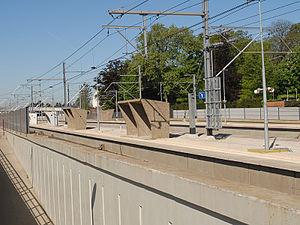
La gare de Cortenbergh est une gare ferroviaire belge de la ligne 36, de Bruxelles-Nord à Liège-Guillemins, située sur le territoire de la commune de Cortenbergh, dans la province du Brabant flamand en Région flamande.